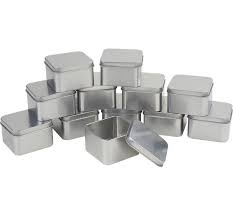
Label: metal